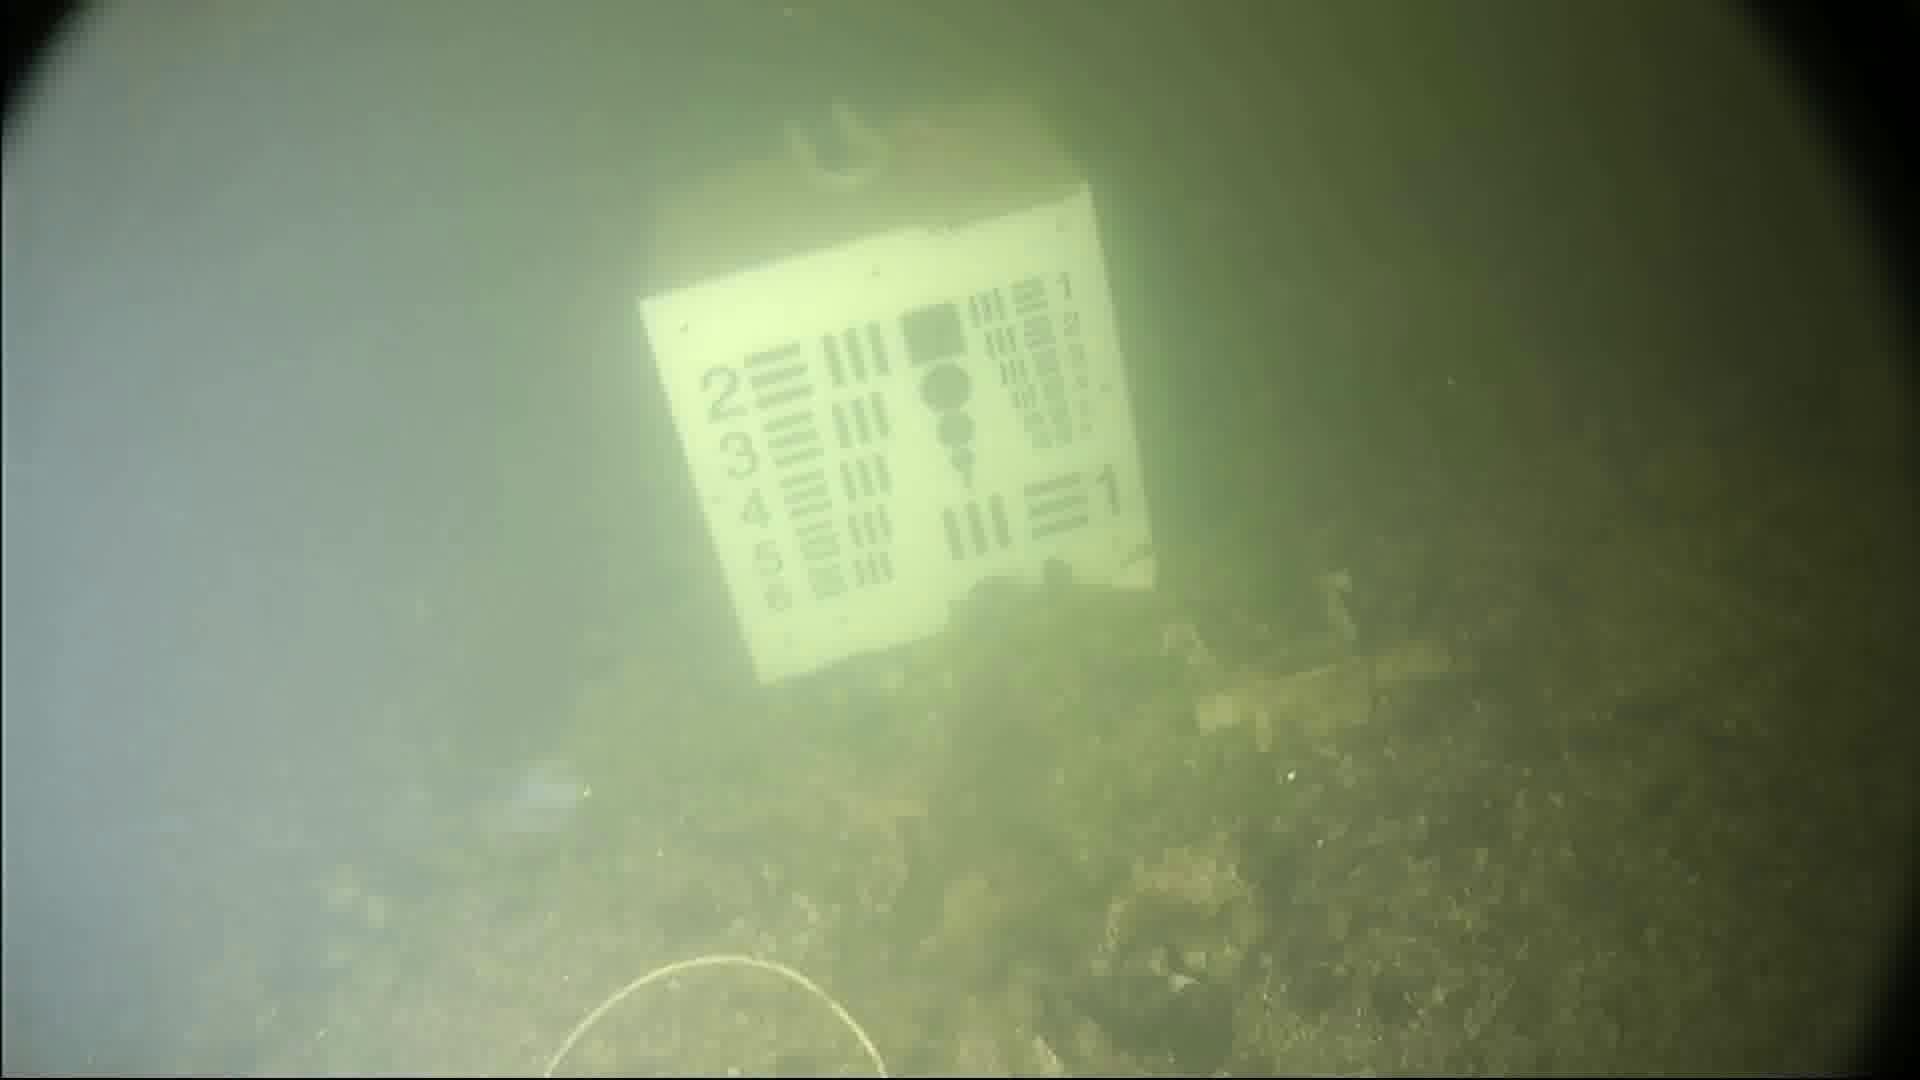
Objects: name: starfish
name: jellyfish